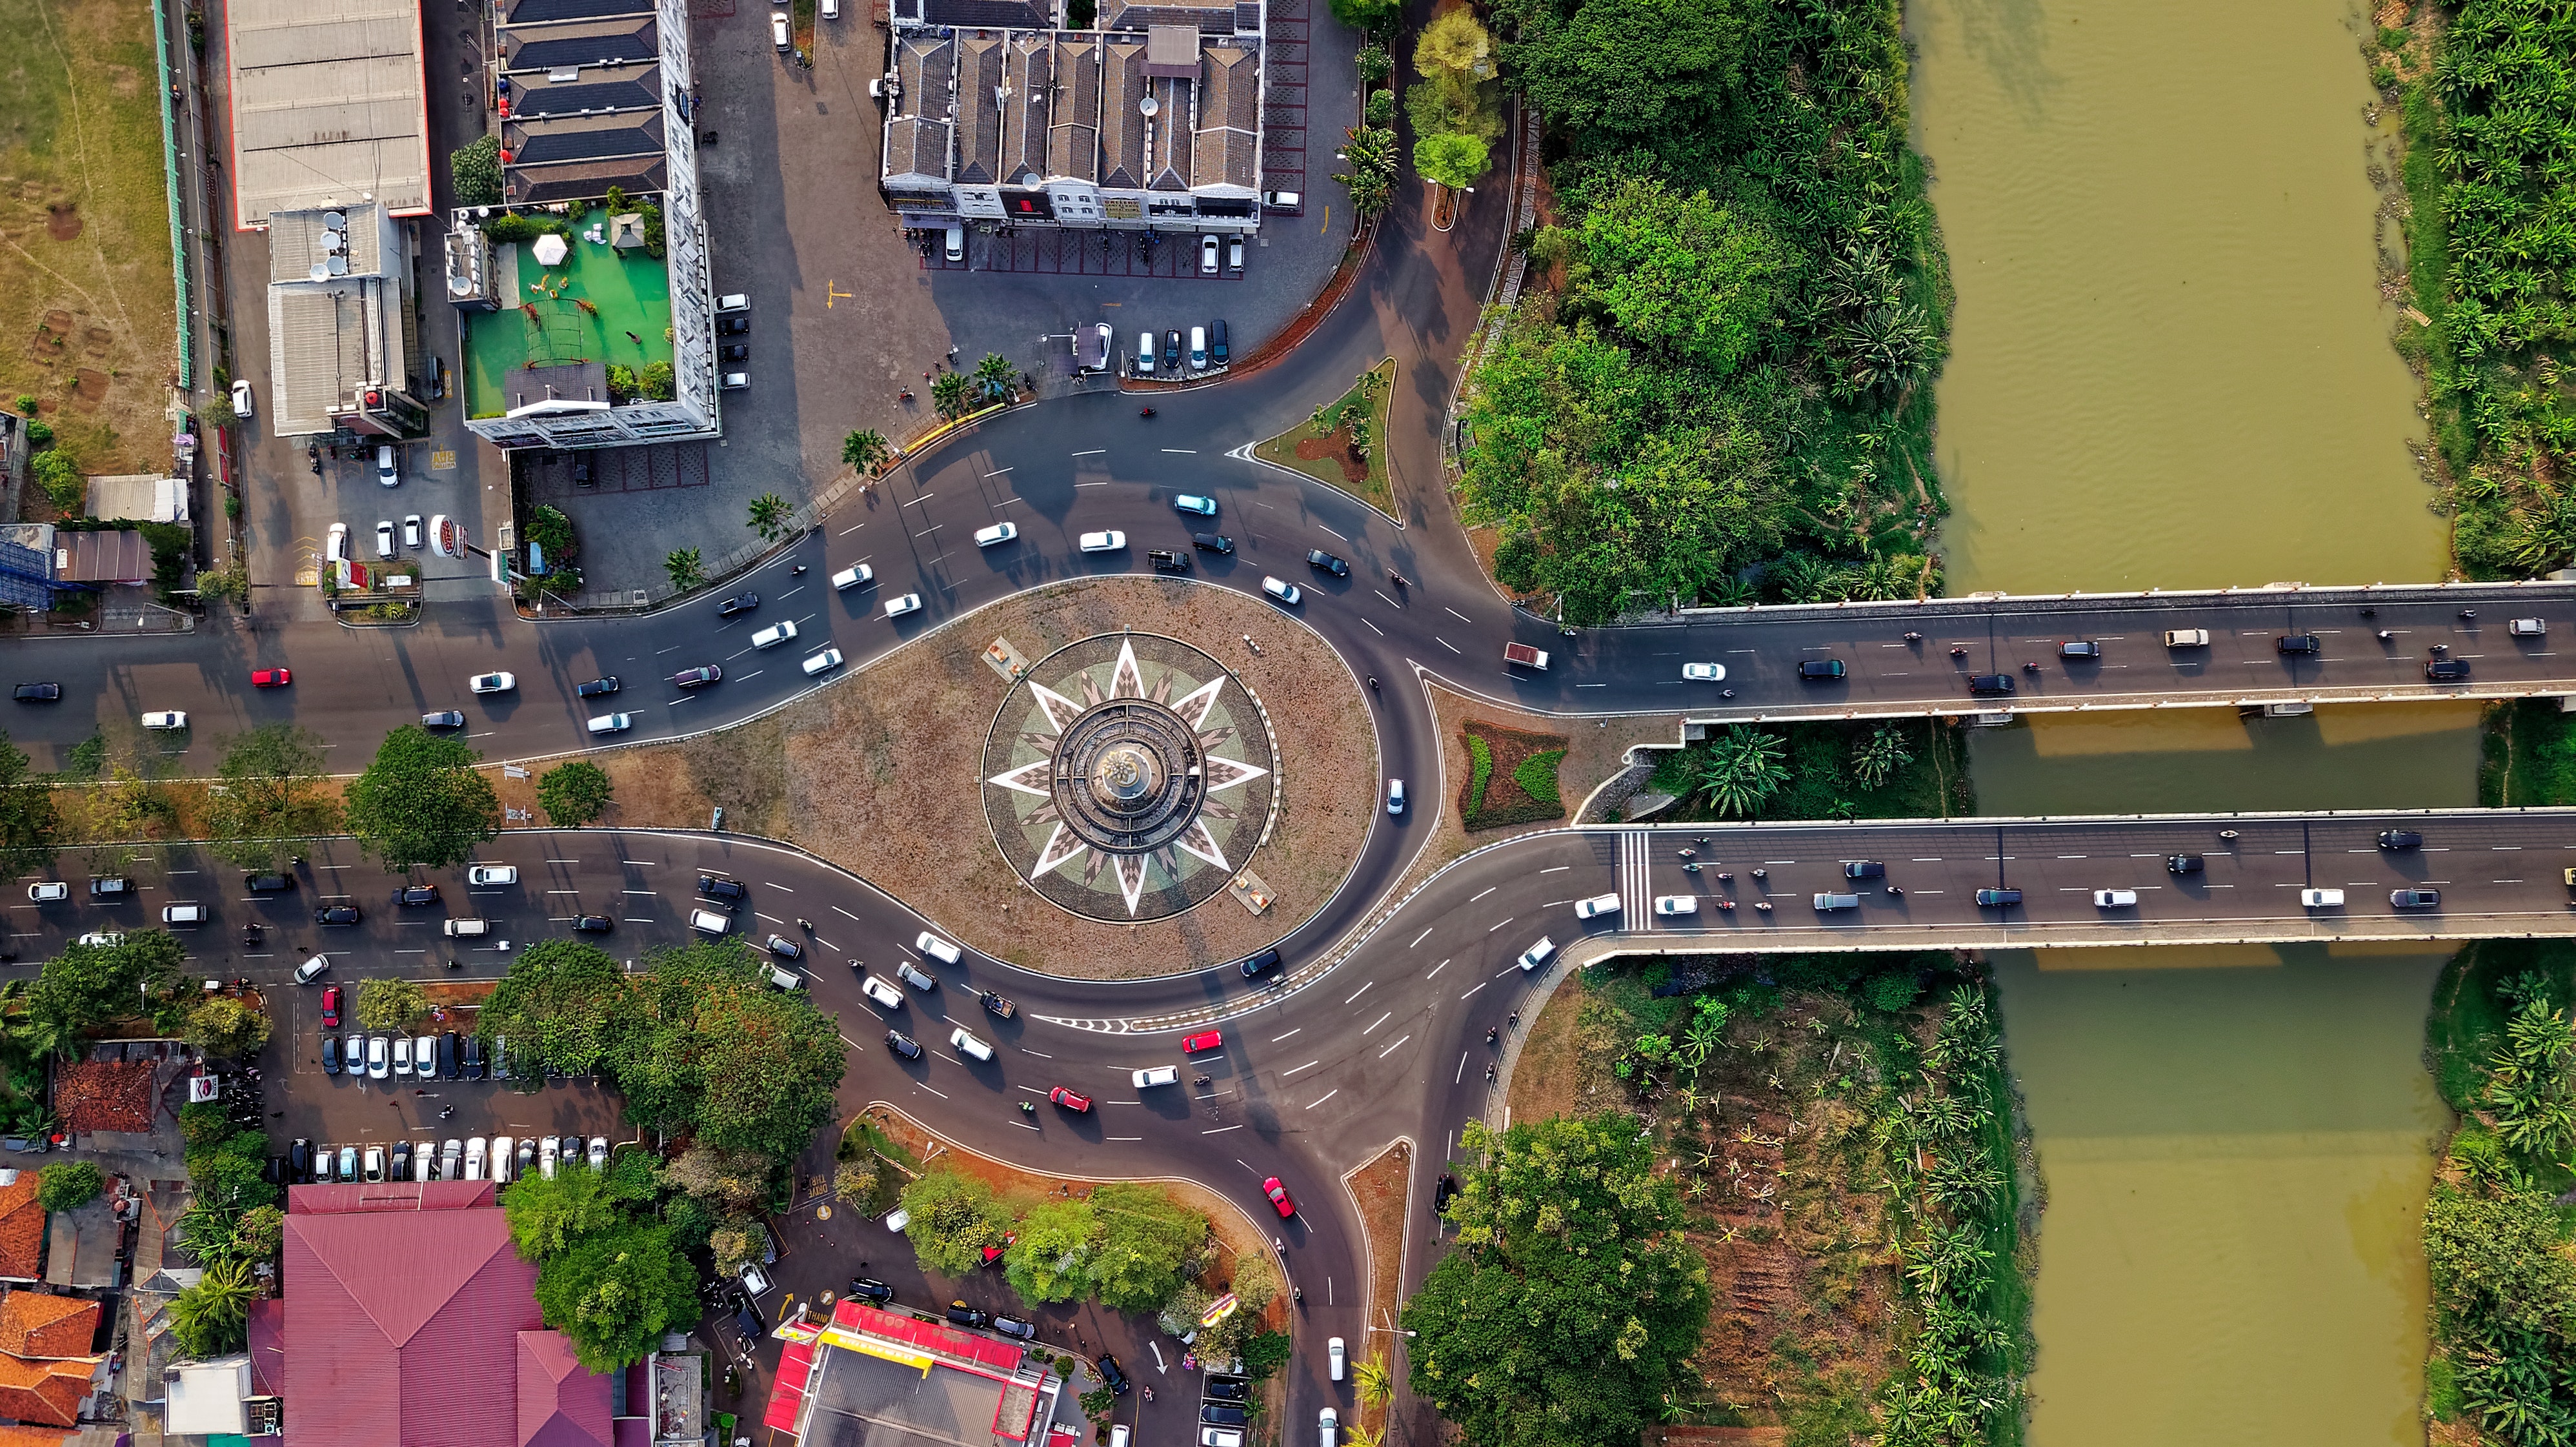
metropolitan area, urban area, city, suburb, residential area, neighbourhood, aerial photography, road, bird's eye view, tree, urban design, metropolis, intersection, water, street, plant